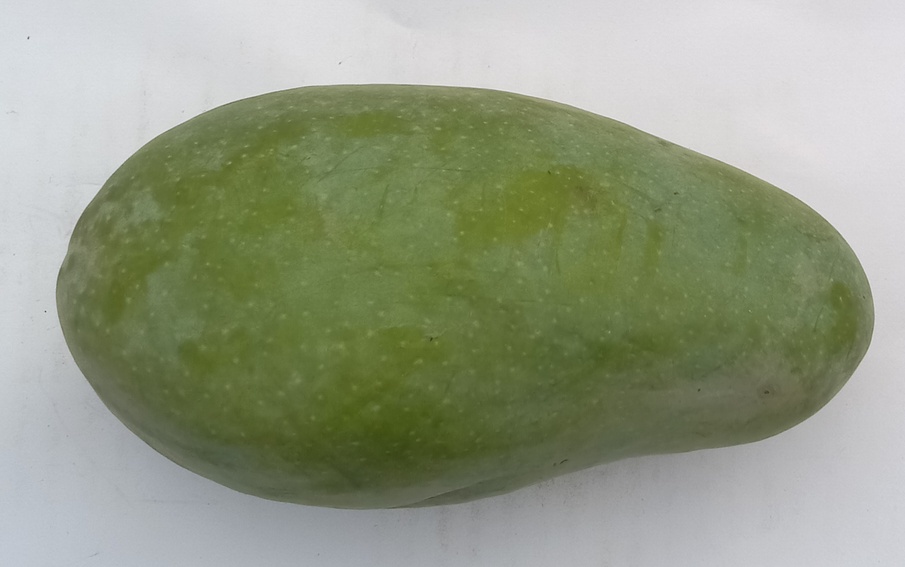
Mango variety: Sindhri